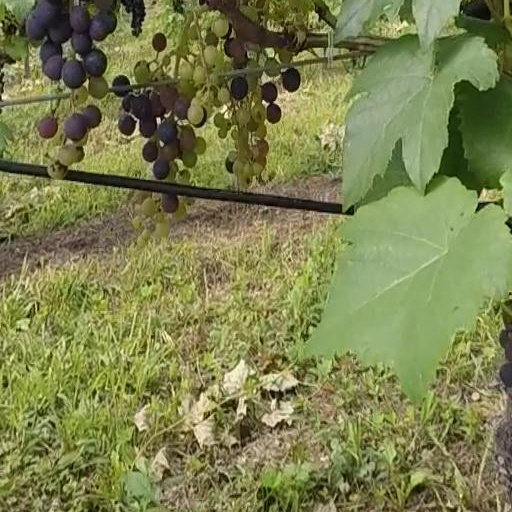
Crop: grape